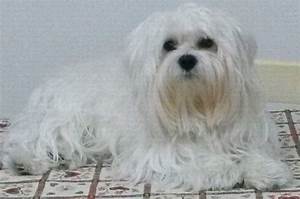
Label: dog